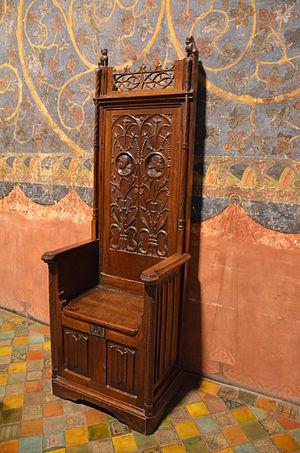
Cathèdre pontifical du palais des papes d'Avignon
Comme dans beaucoup de domaines de la vie au Moyen Âge, nous ne disposons que de très peu de sources pour étudier le mobilier médiéval. Si les sources iconographiques sont relativement nombreuses tout au long de la période, les sources archéologiques font elles cruellement défaut notamment pour la période allant jusqu'au XIVᵉ siècle pour laquelle il n'a été retrouvé que quatre ou cinq objets.
La cathèdre, appelée aussi trône de l'évêque pour le curé, est la chaise ou le trône de l'évêque.
Une chayère est un siège du XIIᵉ siècle, d'abord réservé aux rois, seigneurs et dignitaires civils puis aux ecclésiastiques. Il comporte un marchepied et, en guise de décoration, des oculus et des arcades. Au XIIIᵉ siècle, elle se transforme progressivement en chaire.